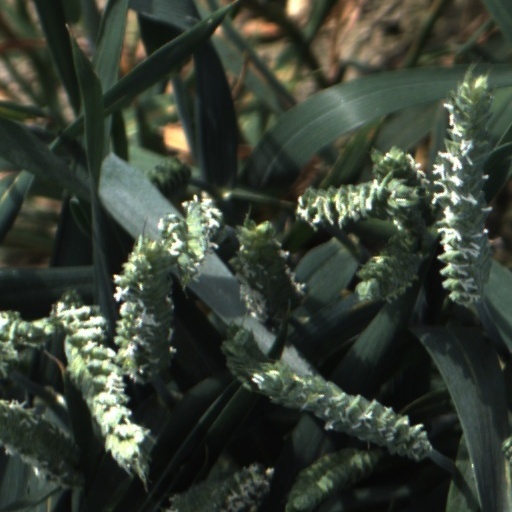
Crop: wheat